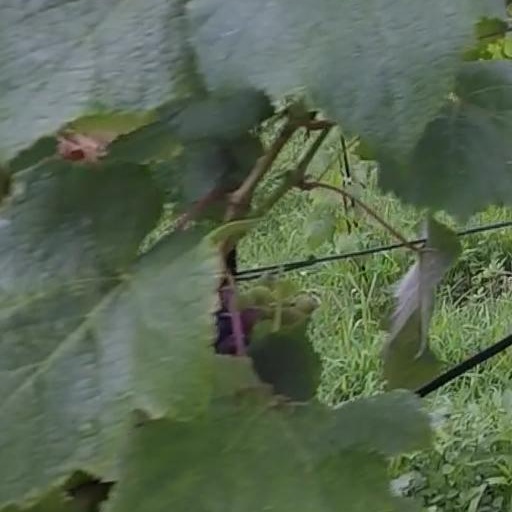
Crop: grape